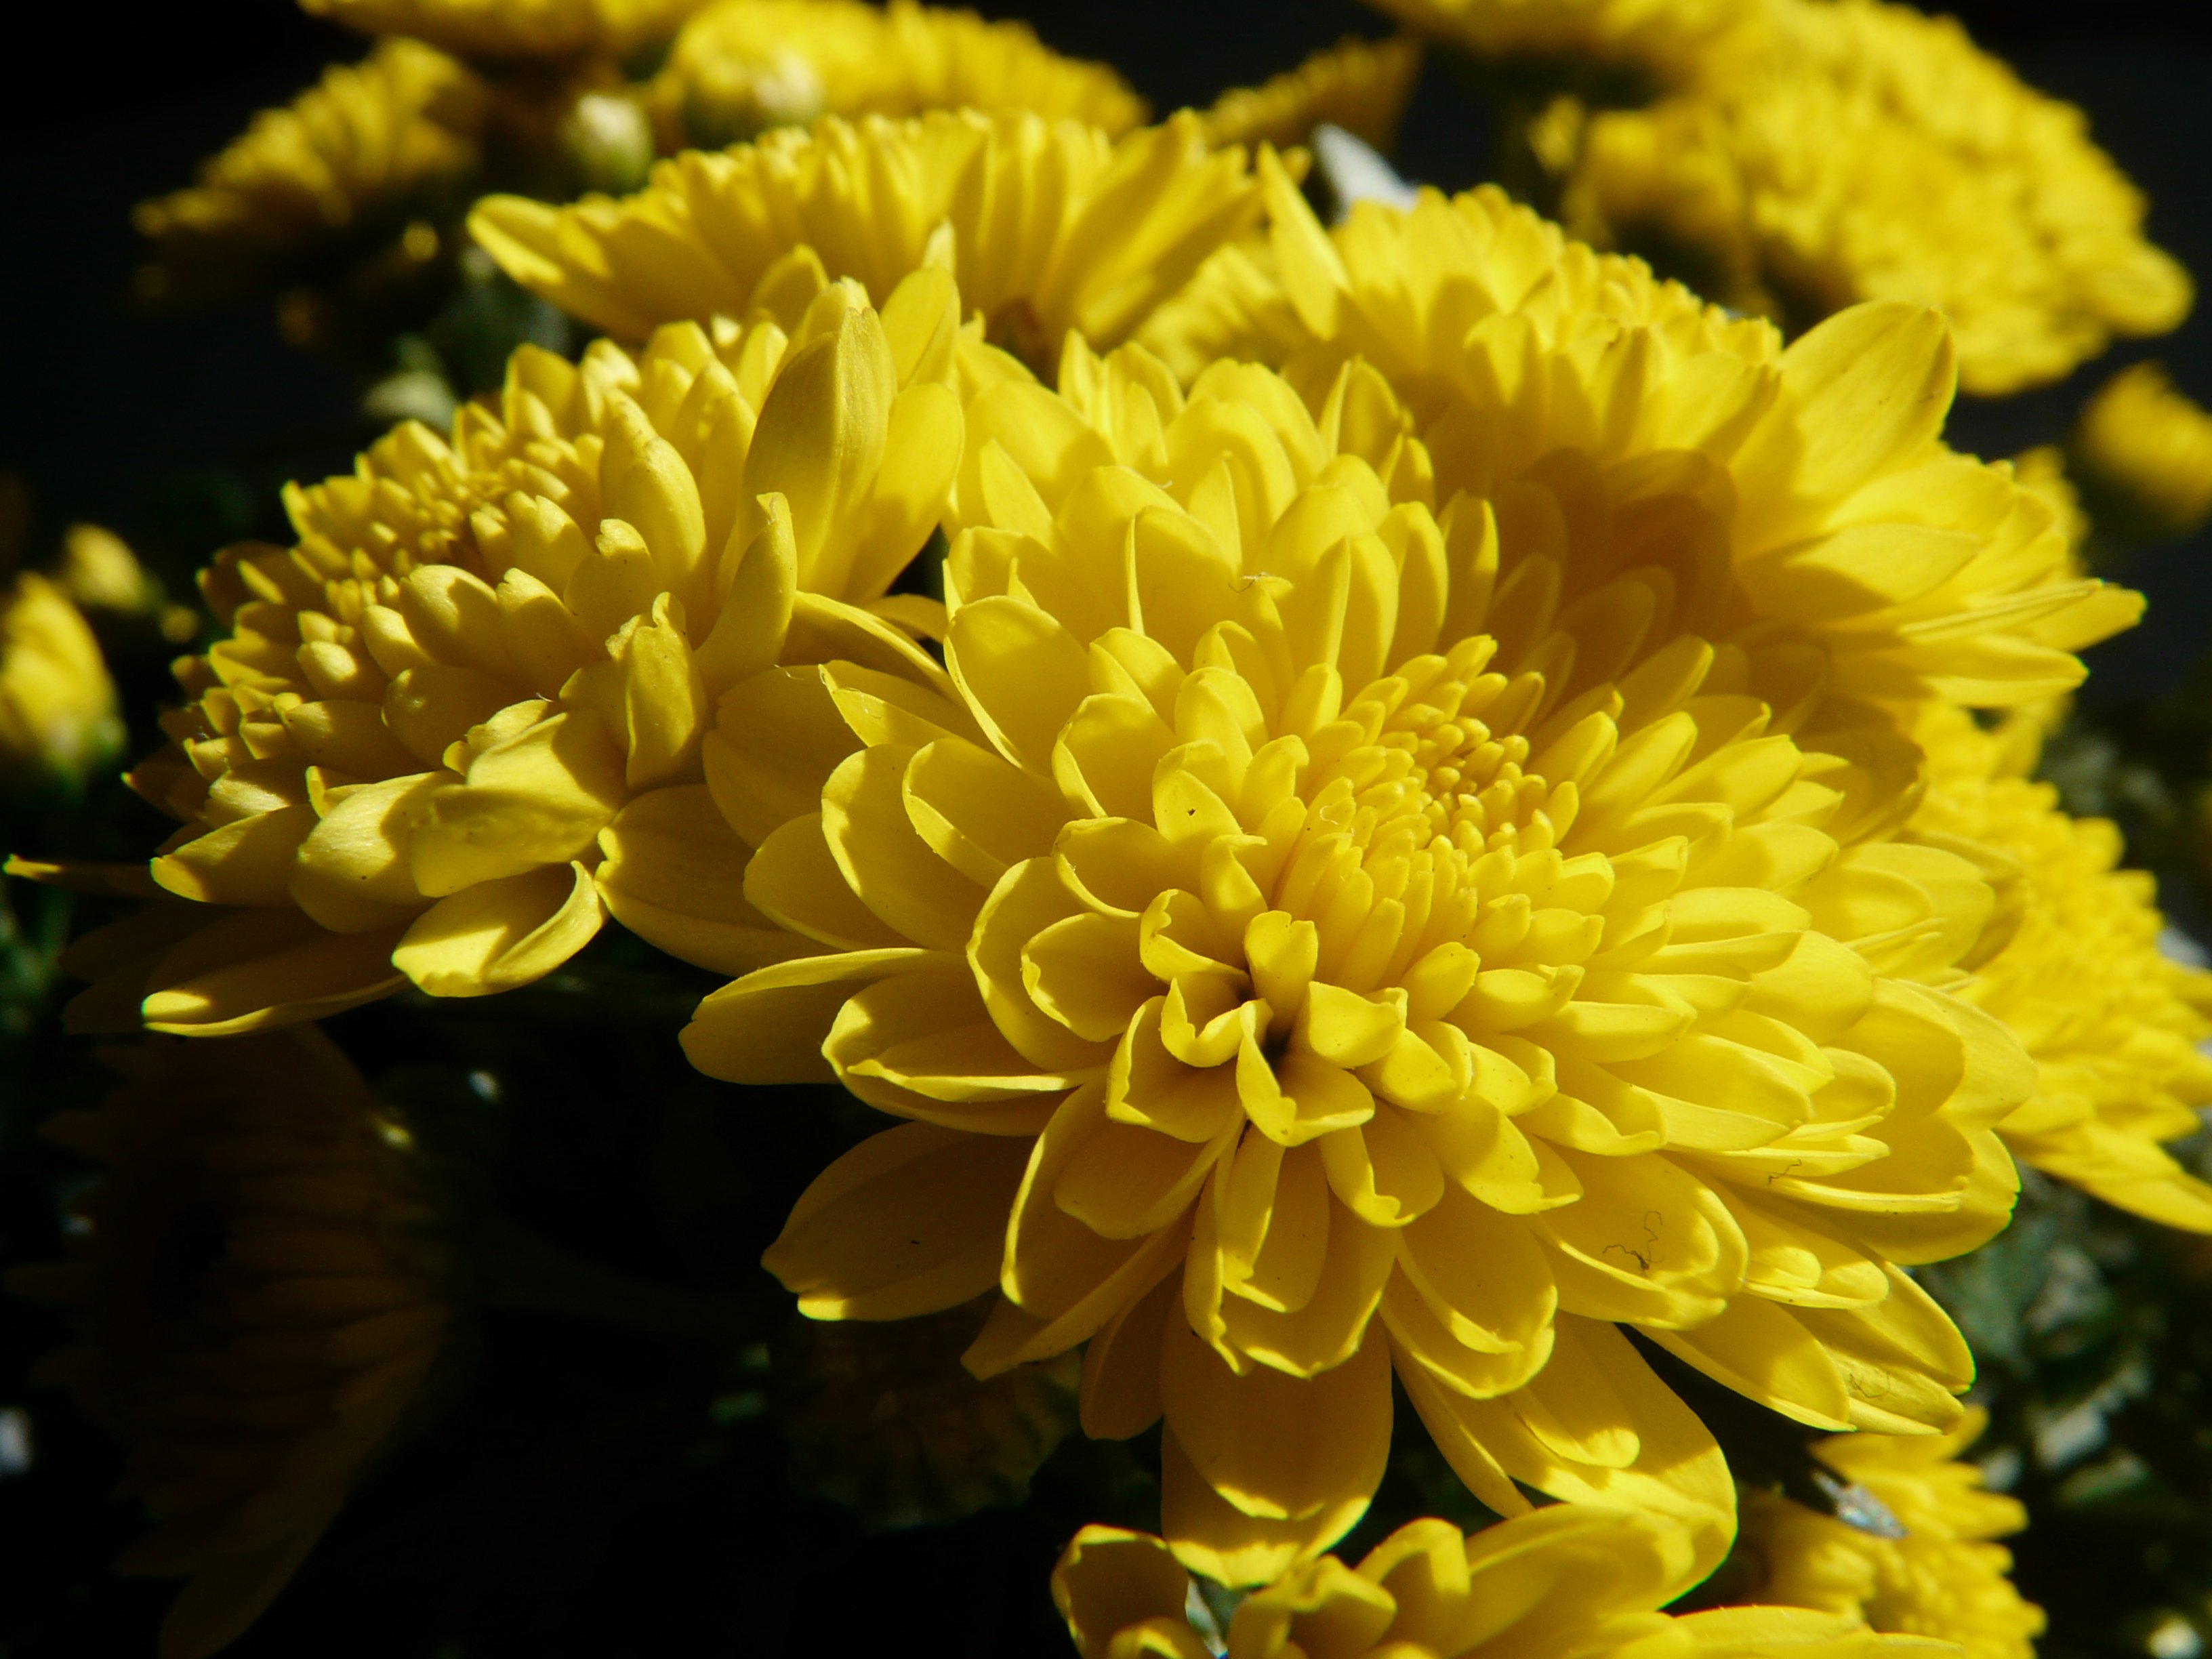
plant, flower, petal, bloom, yellow, flora, chrysanthemum, macro photography, ornamental plant, flowering plant, daisy family, garden chrysanthemum, chrysanthemum grandifloraum, annual plant, land plant, chrysanths, dendranthema grandiflorum